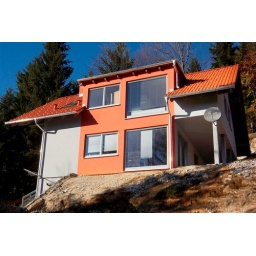
-ENG-A wooden house built by Barra&amp;amp;Barra.-ITA-Casa prefabbricata in bioedilizia costruita da Barra&amp;amp;Barra.